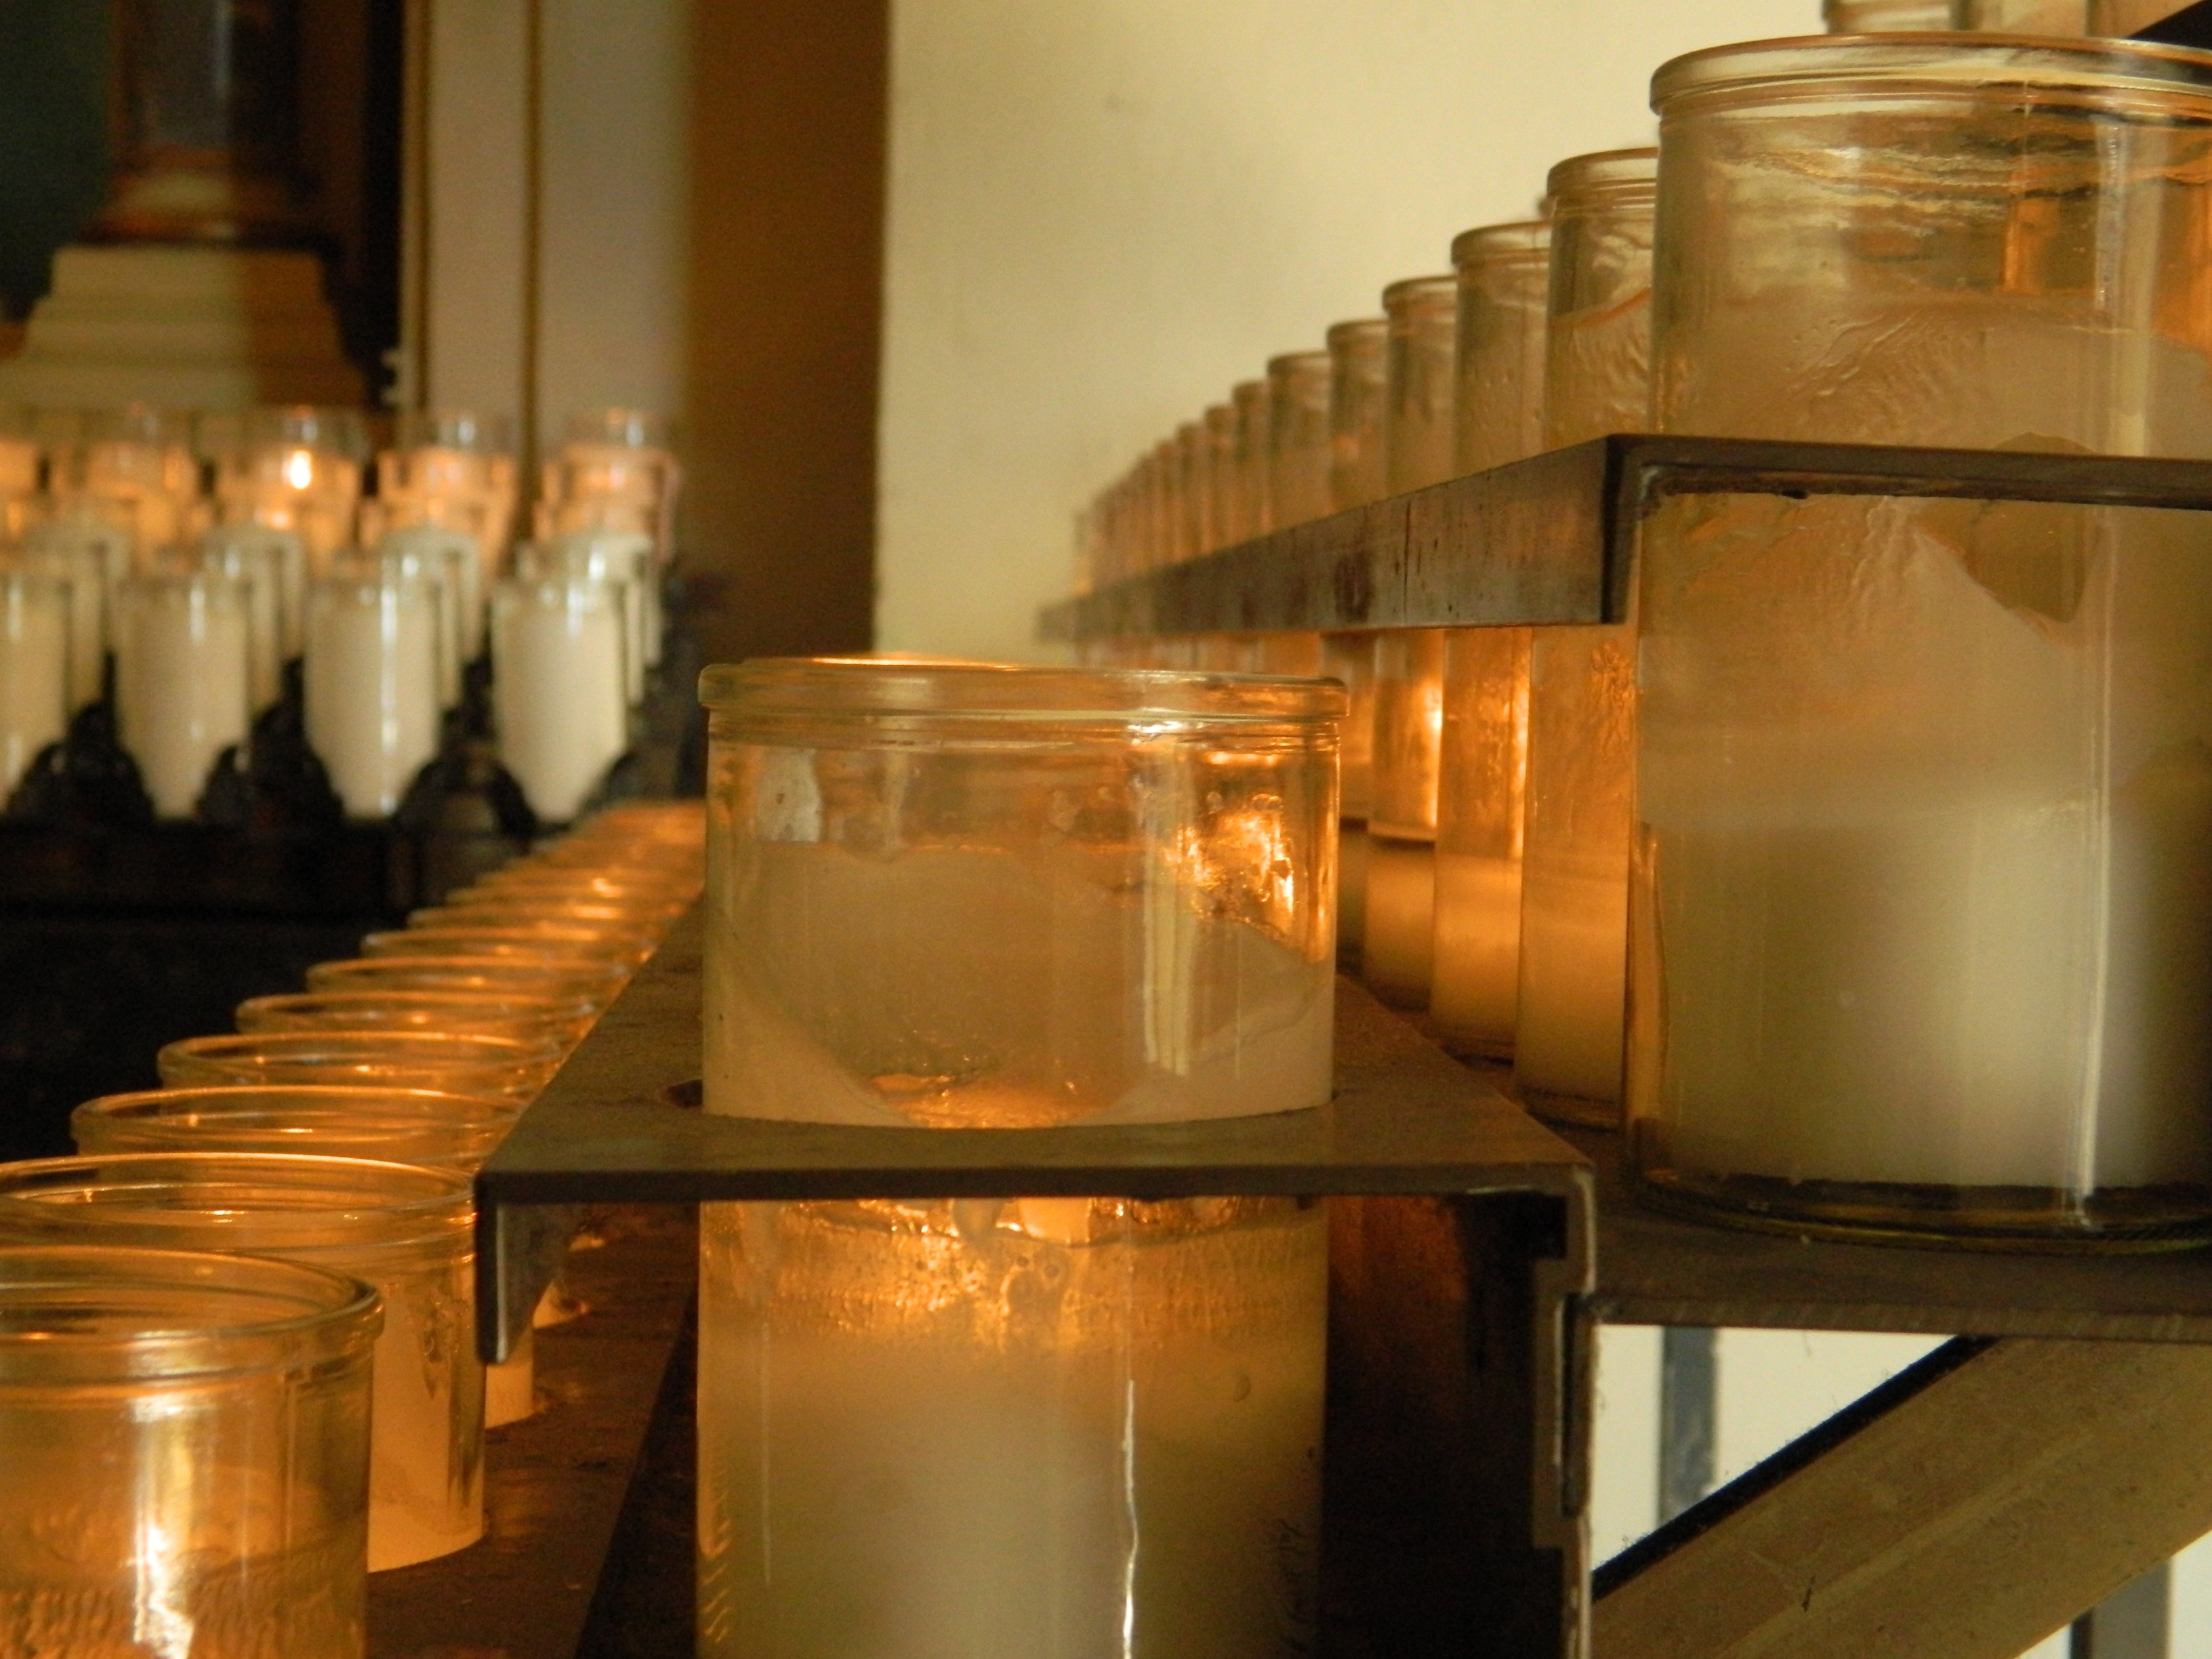
wood, restaurant, meal, drink, lighting, man made object, distilled beverage